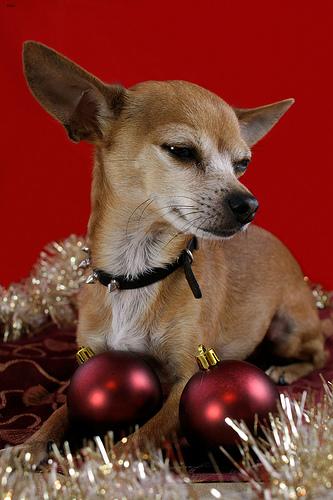
Breed: chihuahua